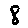
Label: 8